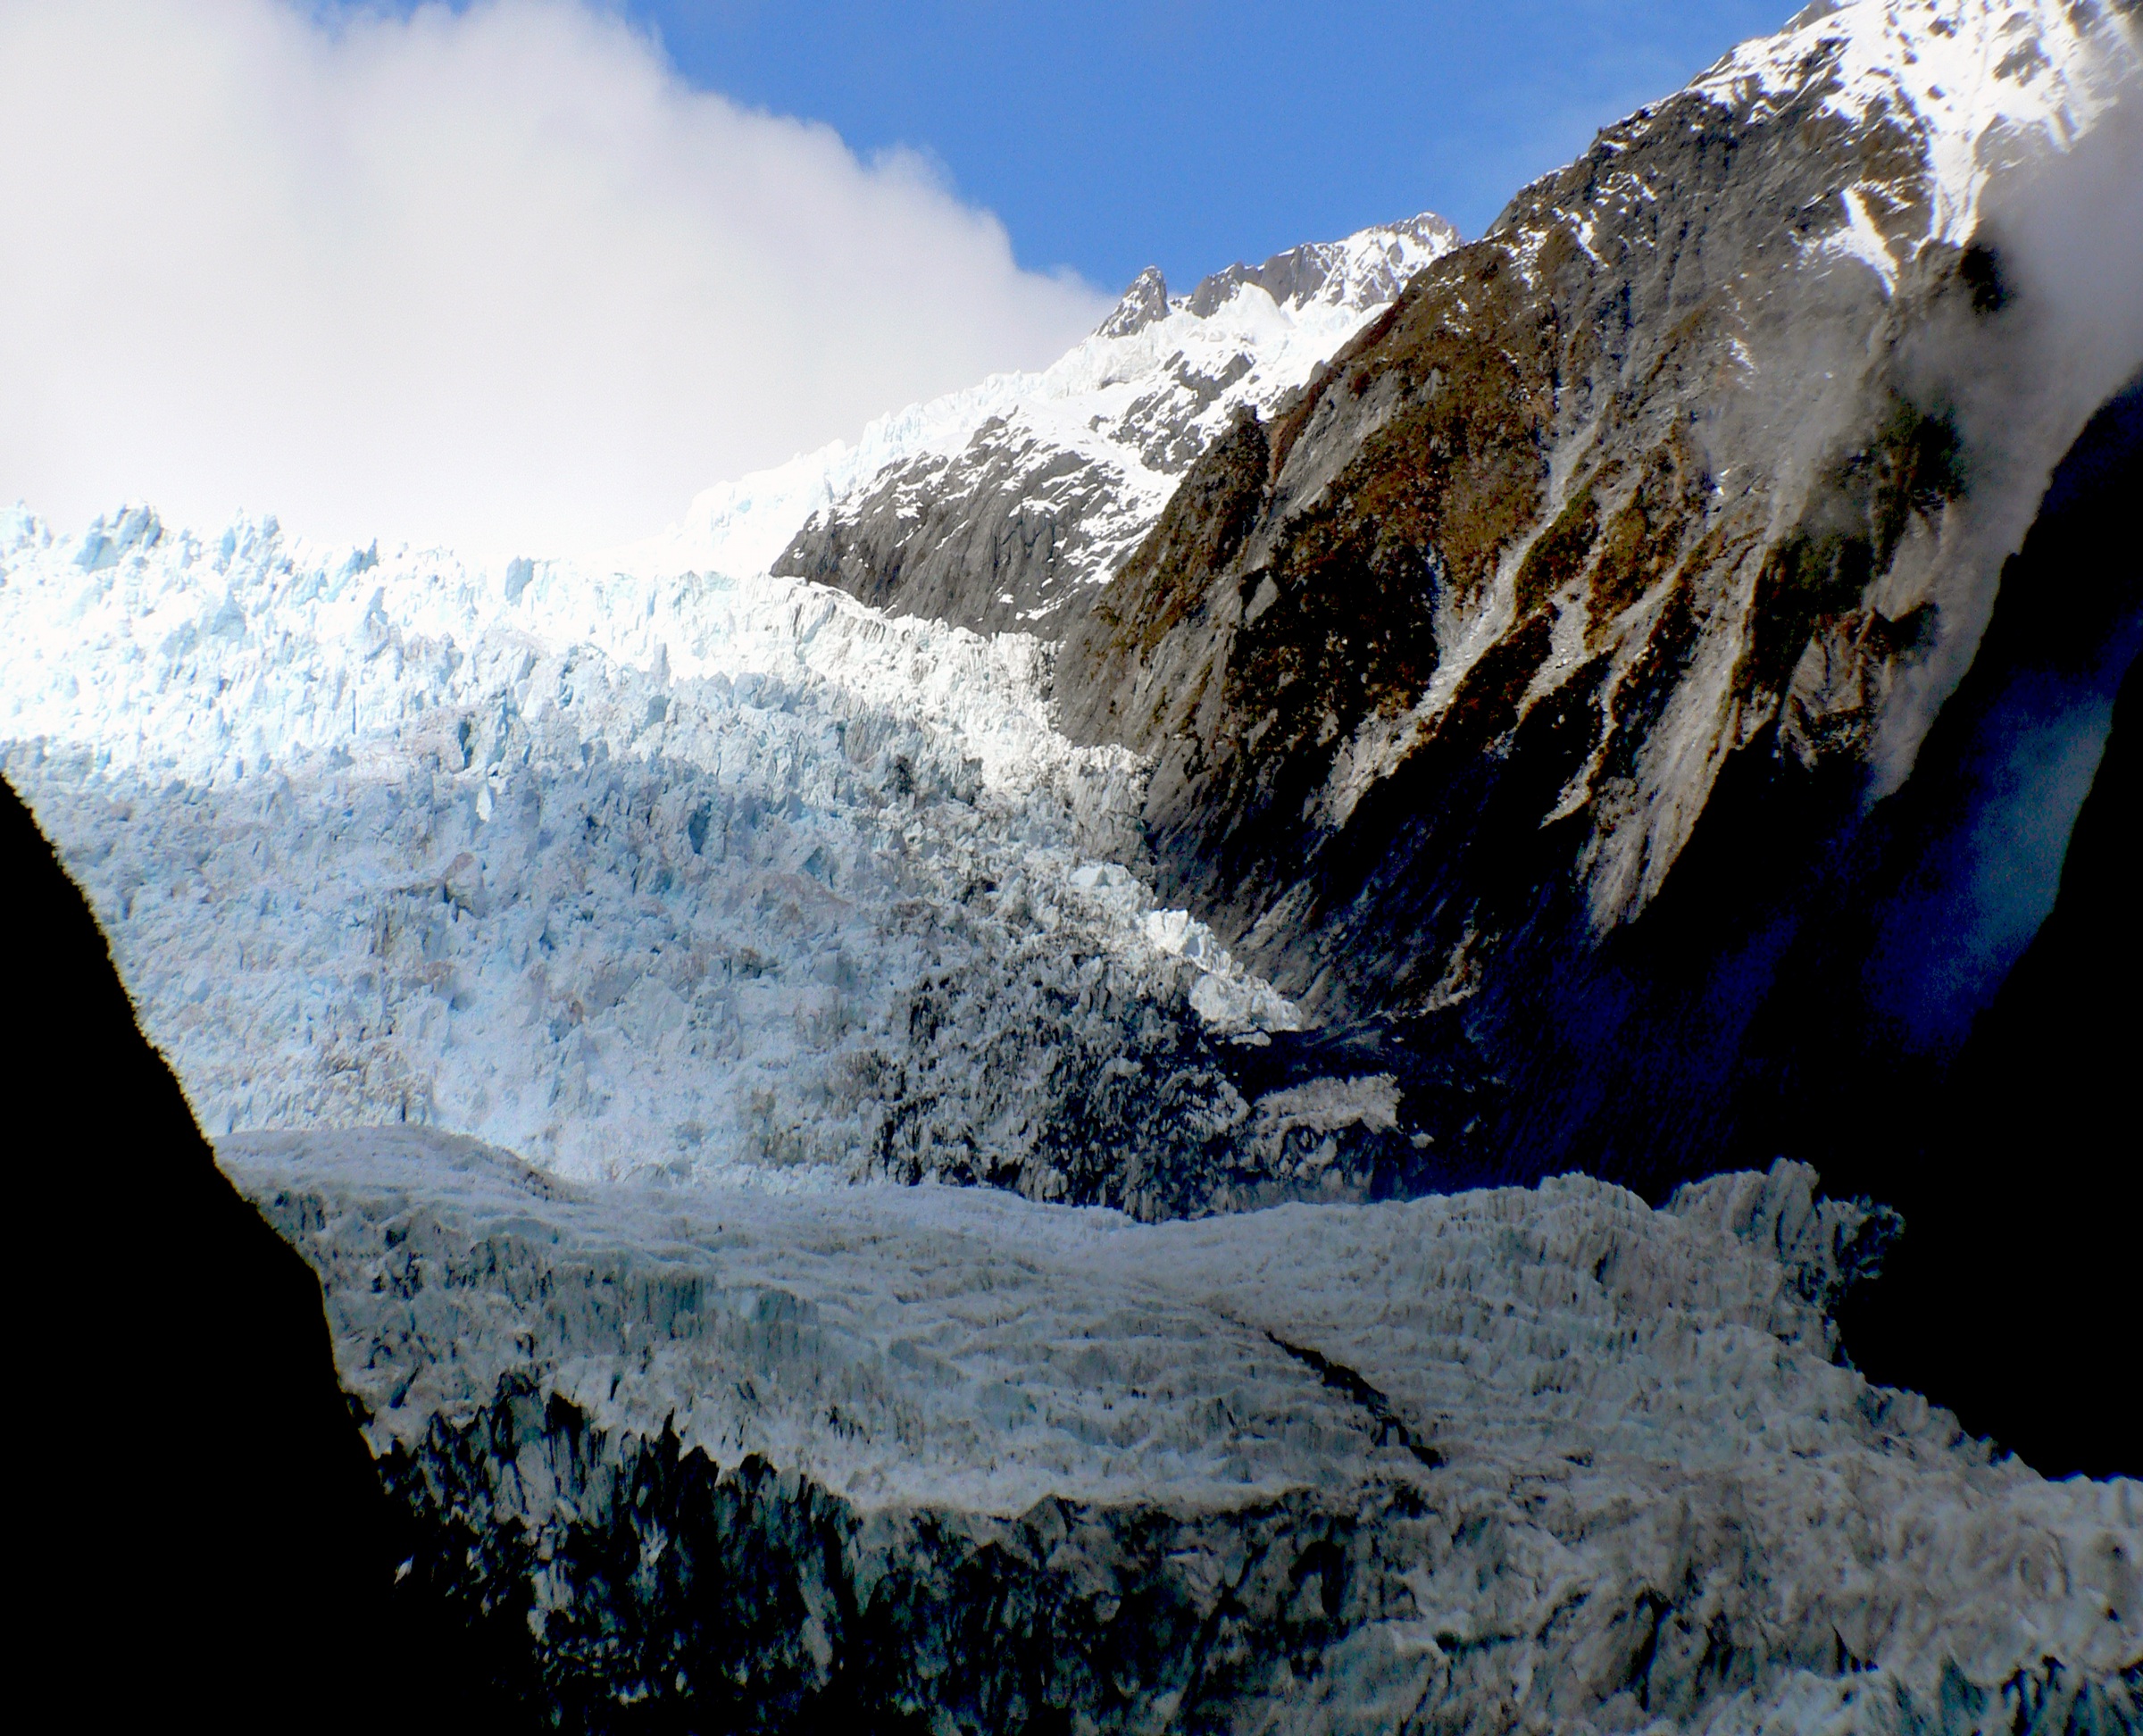
nature, mountain, snow, winter, mountain range, formation, ice, glacier, publicdomain, geology, newzealand, cirque, nz, westlandnationalpark, waterforms, foxglacier, landform, geographical feature, mountainous landforms, glacial landform, geological phenomenon